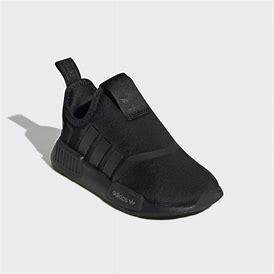
Brand: Adidas
Model: NMD 360